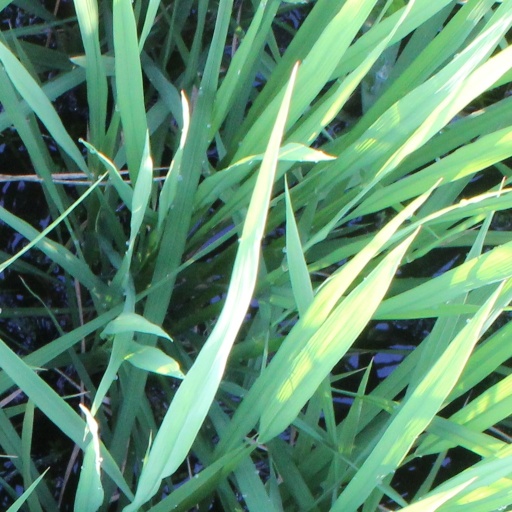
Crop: rice